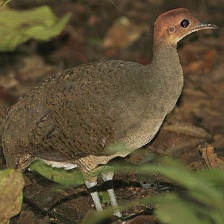
Species: GREAT TINAMOU
Scientific name: TINAMUS MAJOR